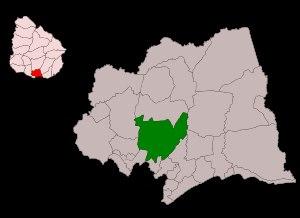
Sauce est une ville et une municipalité de l'Uruguay située dans le département de Canelones. Sa population est de 6 132 habitants.